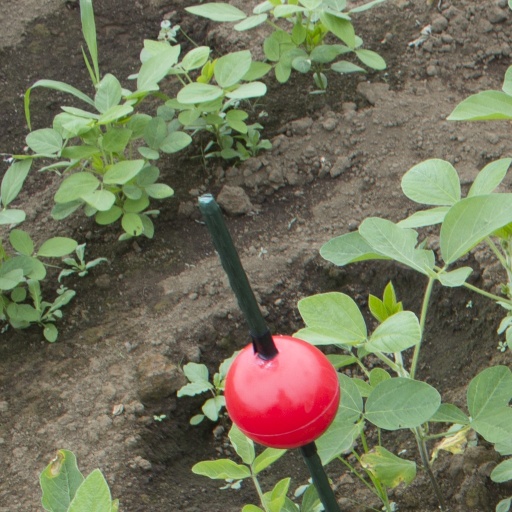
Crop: soybean